Sheerness Dockyard

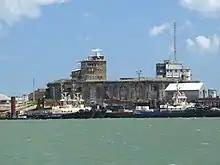
Navigation is controlled from a tower on the old Garrison Point Fort.

At the east end of the site, near the chapel, were grouped the main residential buildings pertaining to the senior officers of the Dockyard: